Stuart A. Staples

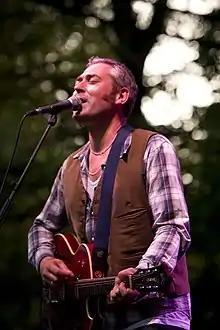
Staples in 2009

Stuart Ashton Staples (born 14 November 1965) is an English musician best known as the lead singer of indie band Tindersticks, in which he also plays guitar. Staples is noted for his crooning vocal style and a bass, nasal voice.